Downburst

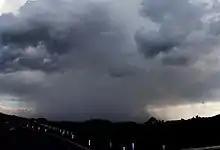
A wet microburst

When rain falls below the cloud base or is mixed with dry air, it begins to evaporate and this evaporation process cools the air. The denser cool air descends and accelerates as it approaches the surface. When the cool air approaches the surface, it spreads out in all directions. High winds spread out in this type of pattern showing little or no curvature are known as straight-line winds.